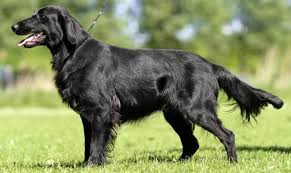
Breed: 206-n000047-flat_coated_retriever